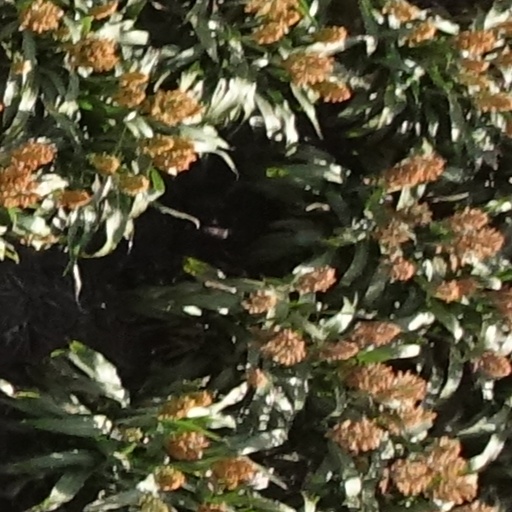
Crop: sorghum